Norton House (West Palm Beach, Florida)

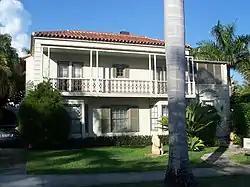

The Norton House is a historic home located at 253 Barcelona Road in West Palm Beach, Florida. On July 26, 1990, the house was added to the U.S. National Register of Historic Places, with a boundary increase in 2025 to include the sculpture gardens. It is also a contributing property to the El Cid Historic District.